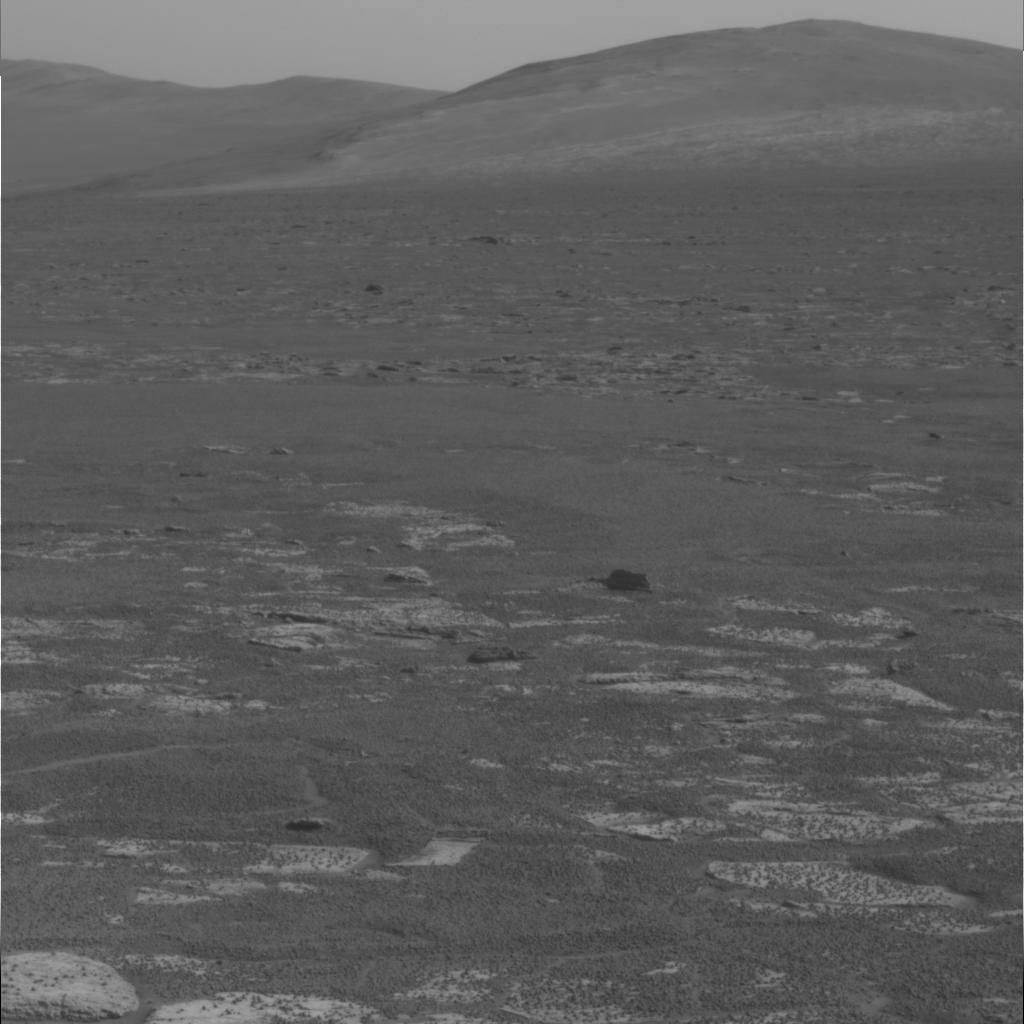
Surface features visible: Rock Outcrops, Rocks (Misc), Dunes/Ripples, Soil, Spherules, Distant Vista, Sky